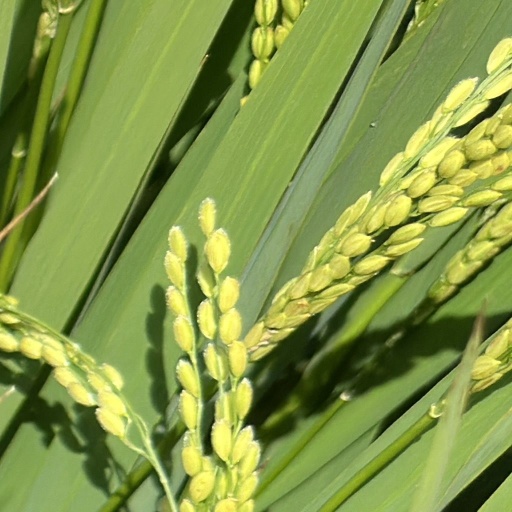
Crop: rice